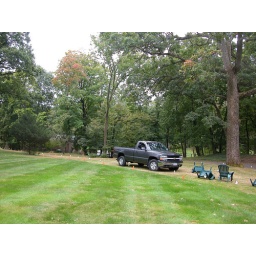
truck on the lawn/car parked by the road